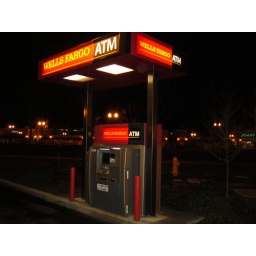
The ATM machine available in the middle of the car park.